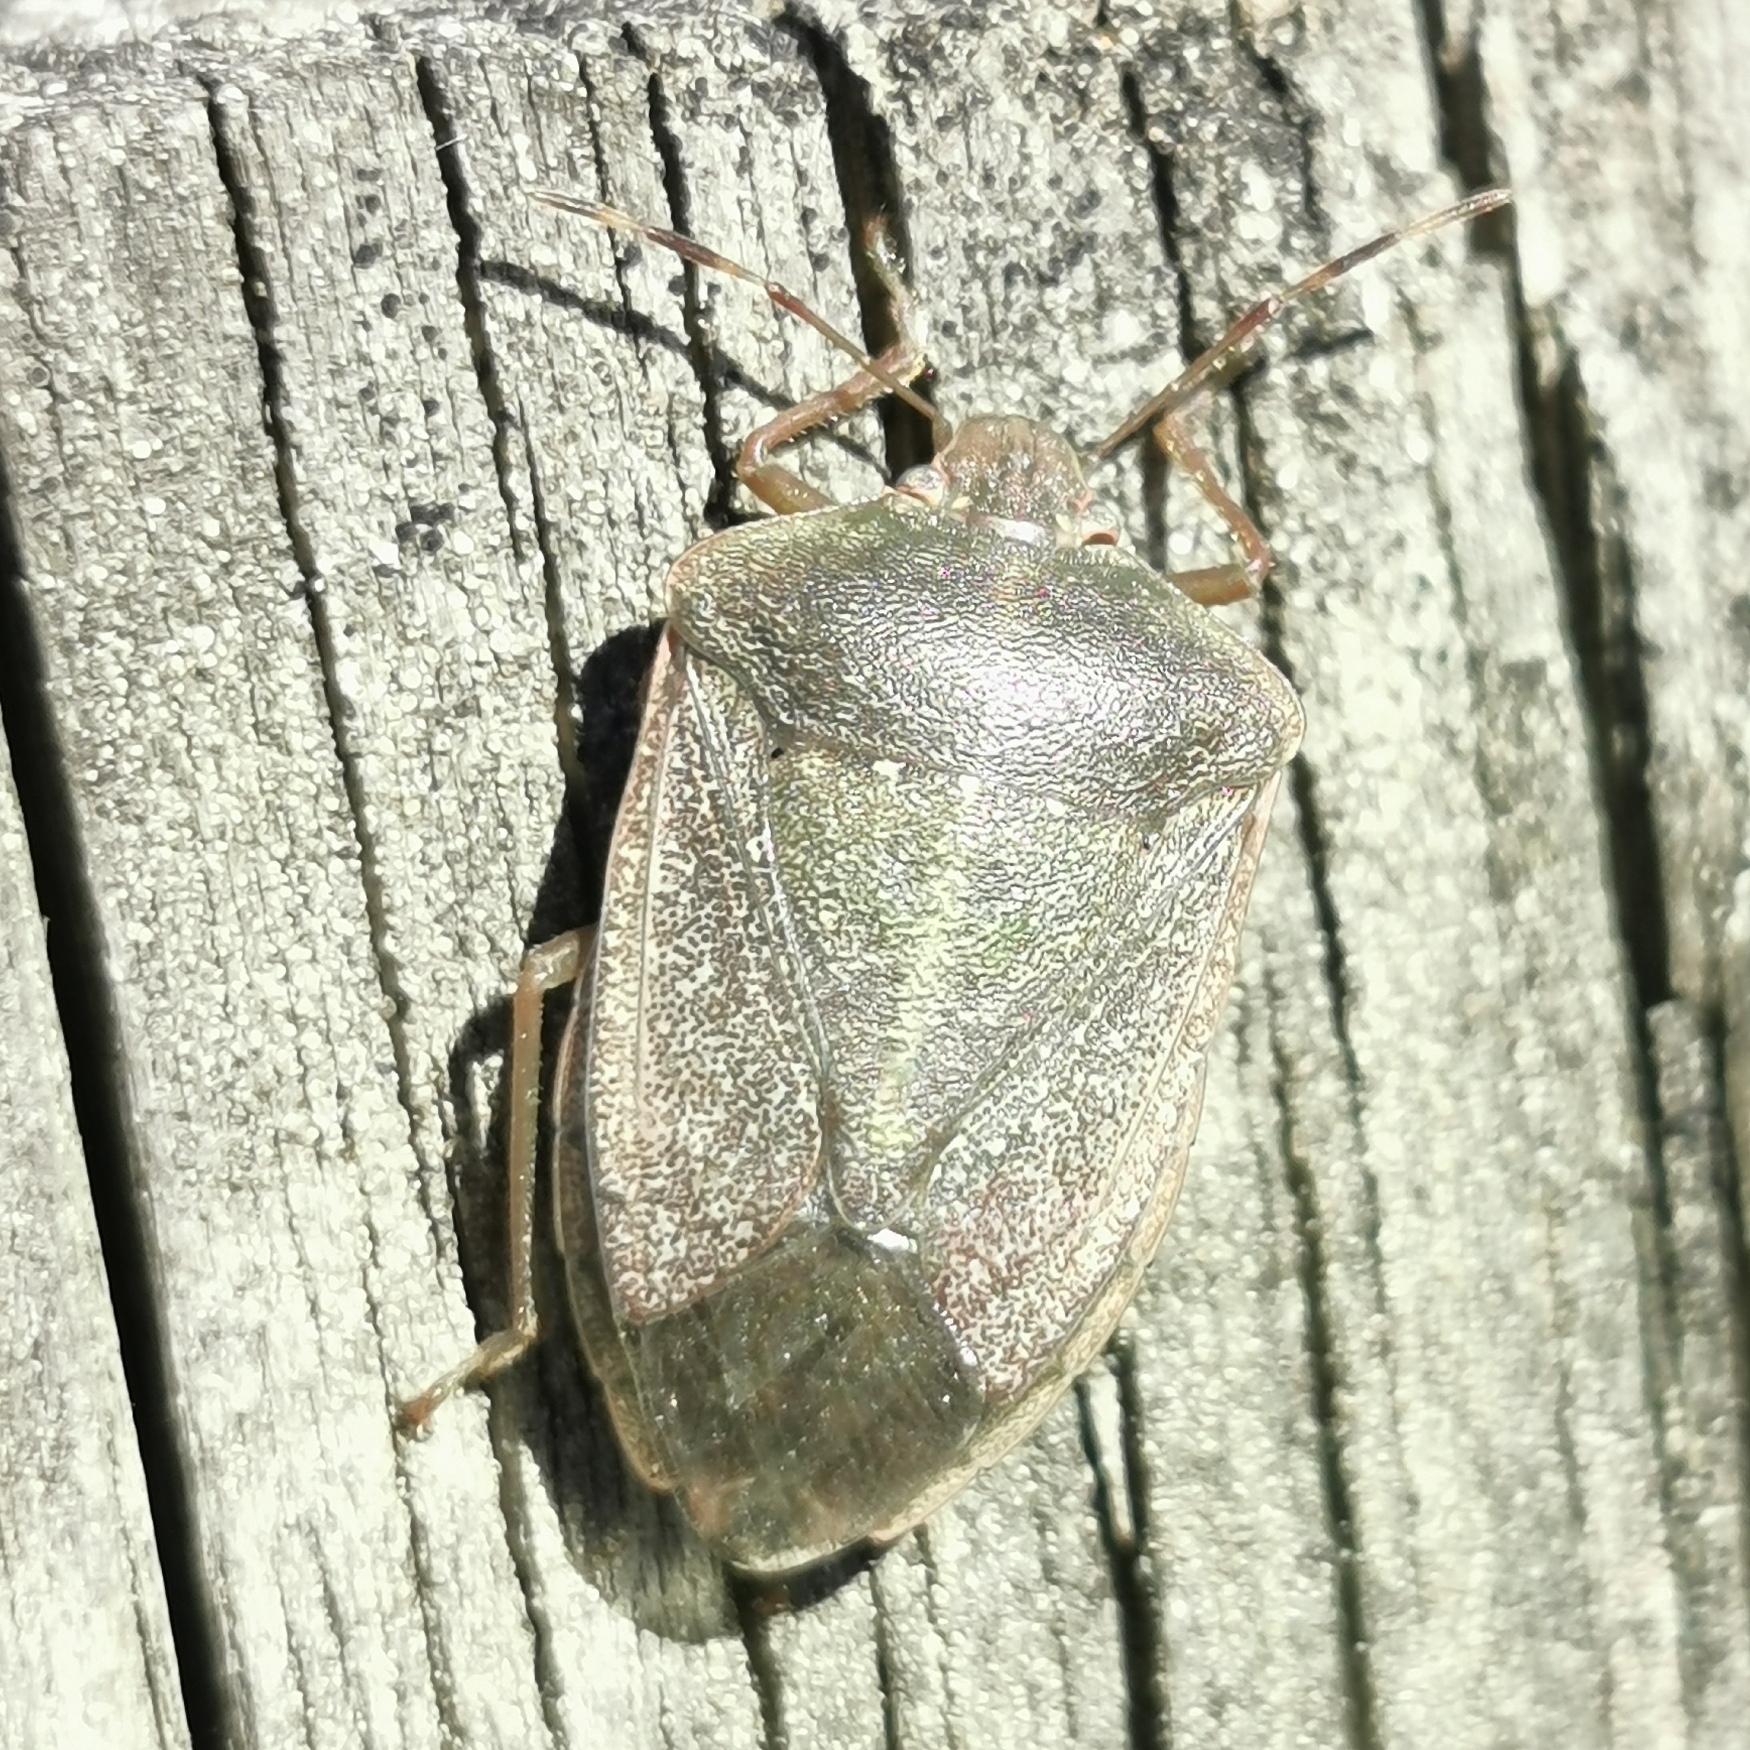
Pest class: stink_bug